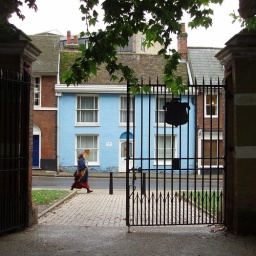
A blue house opposite Christchurch Park in Ipswich